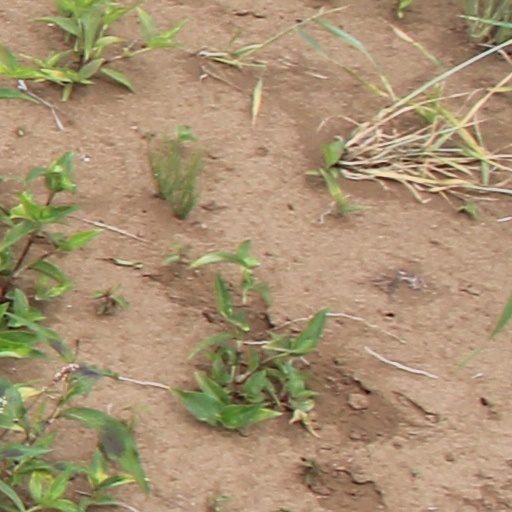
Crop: wheat